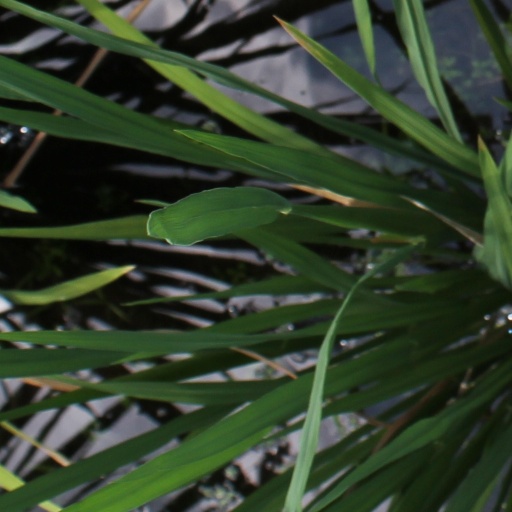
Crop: rice